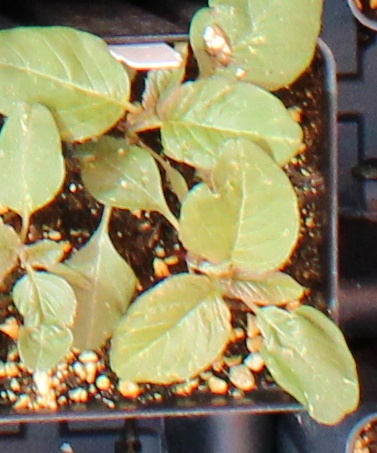
Label: Redroot Pigweed